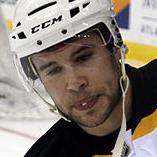
Age: 23